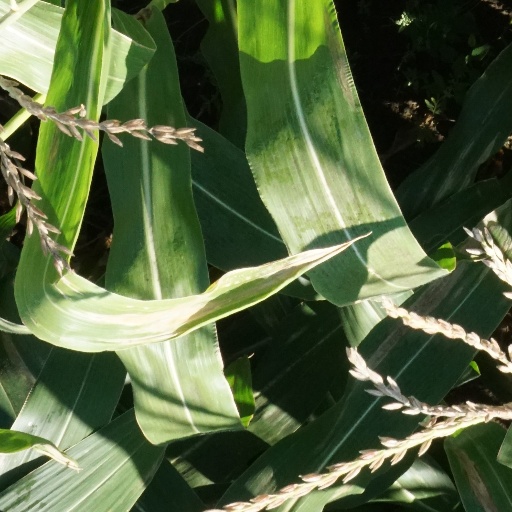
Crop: maize; corn